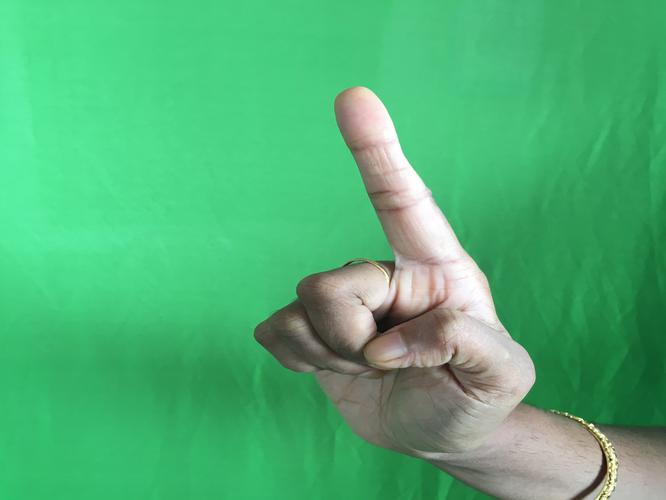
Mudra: Suchi
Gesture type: single_hand